Guangming, Shenzhen

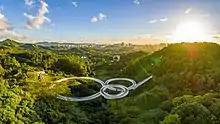
Urban greenways

Guangming District is rich in ecological resources, including mountains, rivers, forests, fields, and lakes. Several ecological nodes such as parks, wetland parks, local reservoirs, and farmlands have been built, while the main streams and tributaries of the Maozhou River and urban greenways are planned as major ecological corridors and the eastern and northern forests as ecological reserves. Guangming District has the largest contiguous developable area in Shenzhen, with 53% of the total land area covered by green areas.